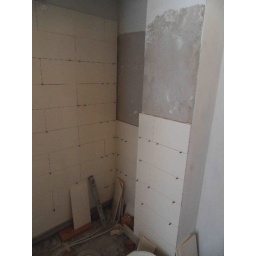
This is the shower stall in the 3rd floor service bathroom